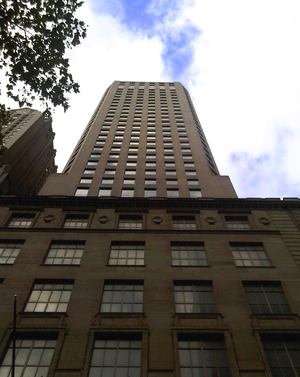
UBS est une société de services financiers dont les sièges sont à Zurich et à Bâle, en Suisse. C'est la plus grande banque de gestion de fortune dans le monde avec des actifs financiers investis de 3 607 milliards de francs suisses en 2019. Ses activités principales sont les activités de banque privée, banque d'investissement et gestion de fortune. En Suisse, elle a également des activités de banque de détail et commerciale pour lesquelles son principal concurrent est le Crédit suisse.